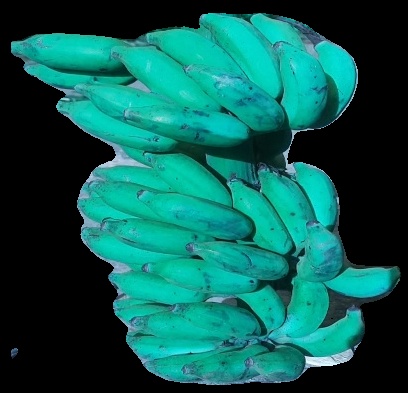
Variety: elakki-bale
Grade: grade3